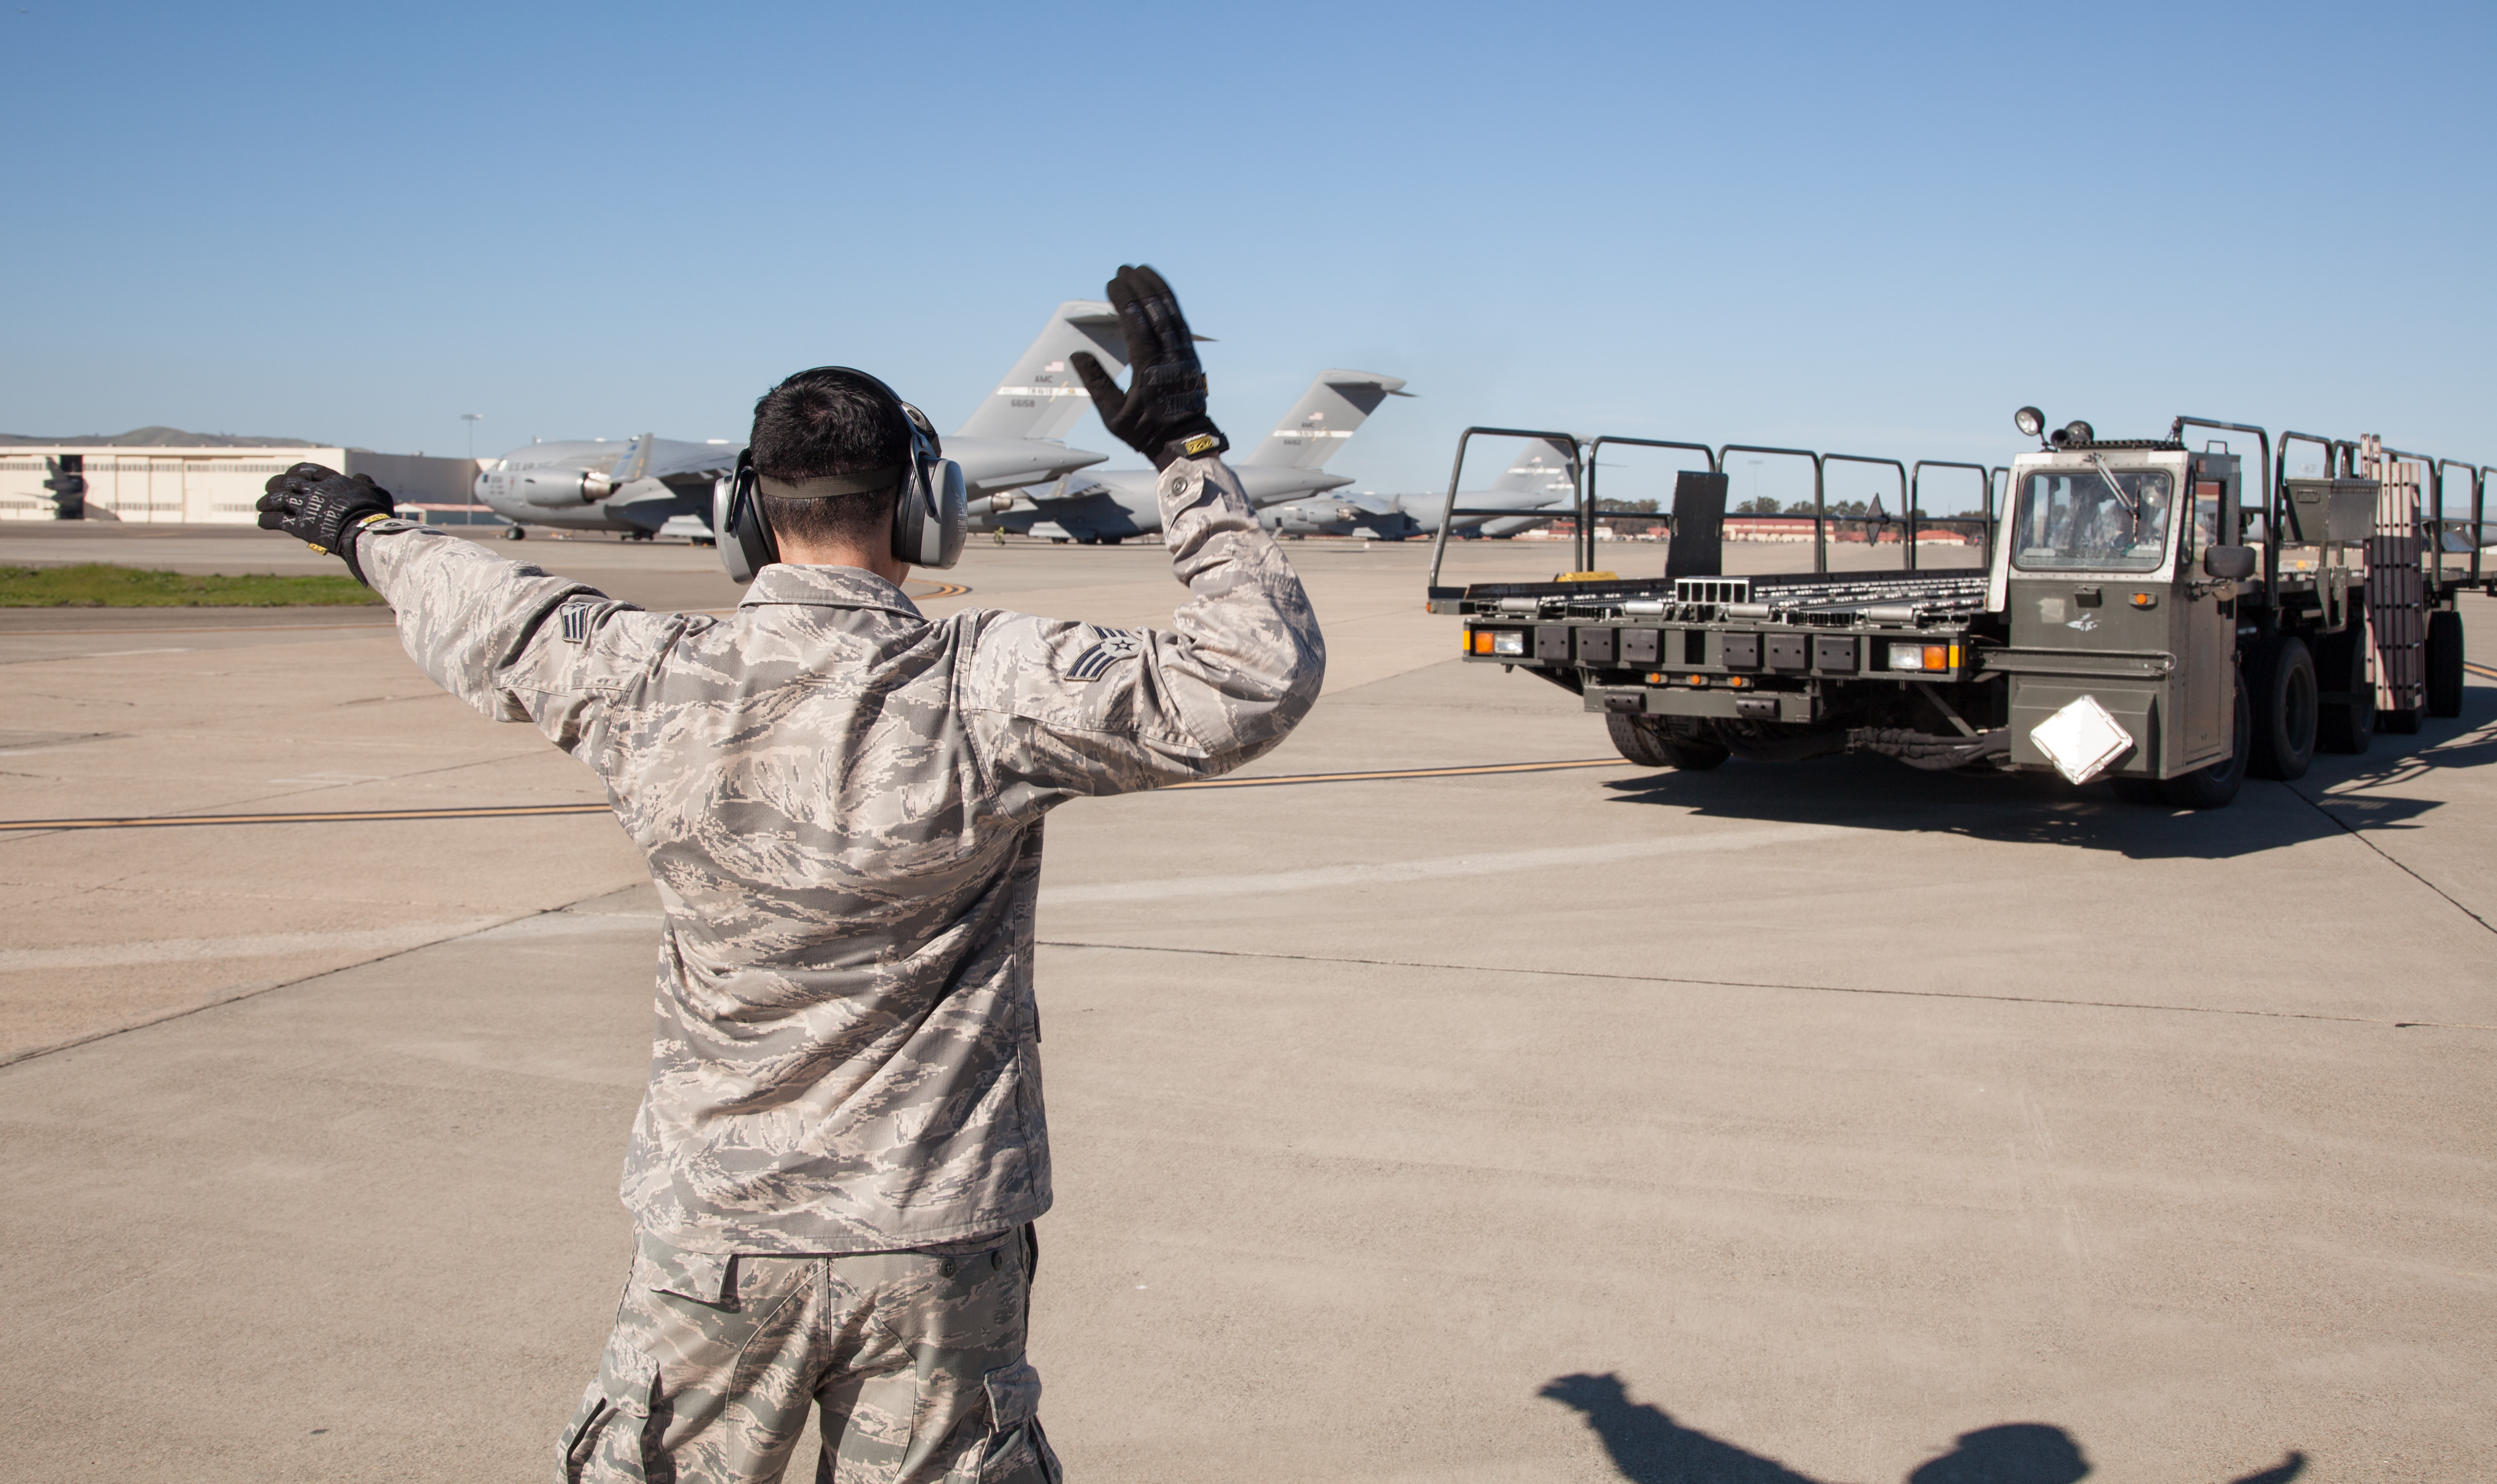
military, vehicle, tunner, aerialport, 60k, 140223fkz812034, air force